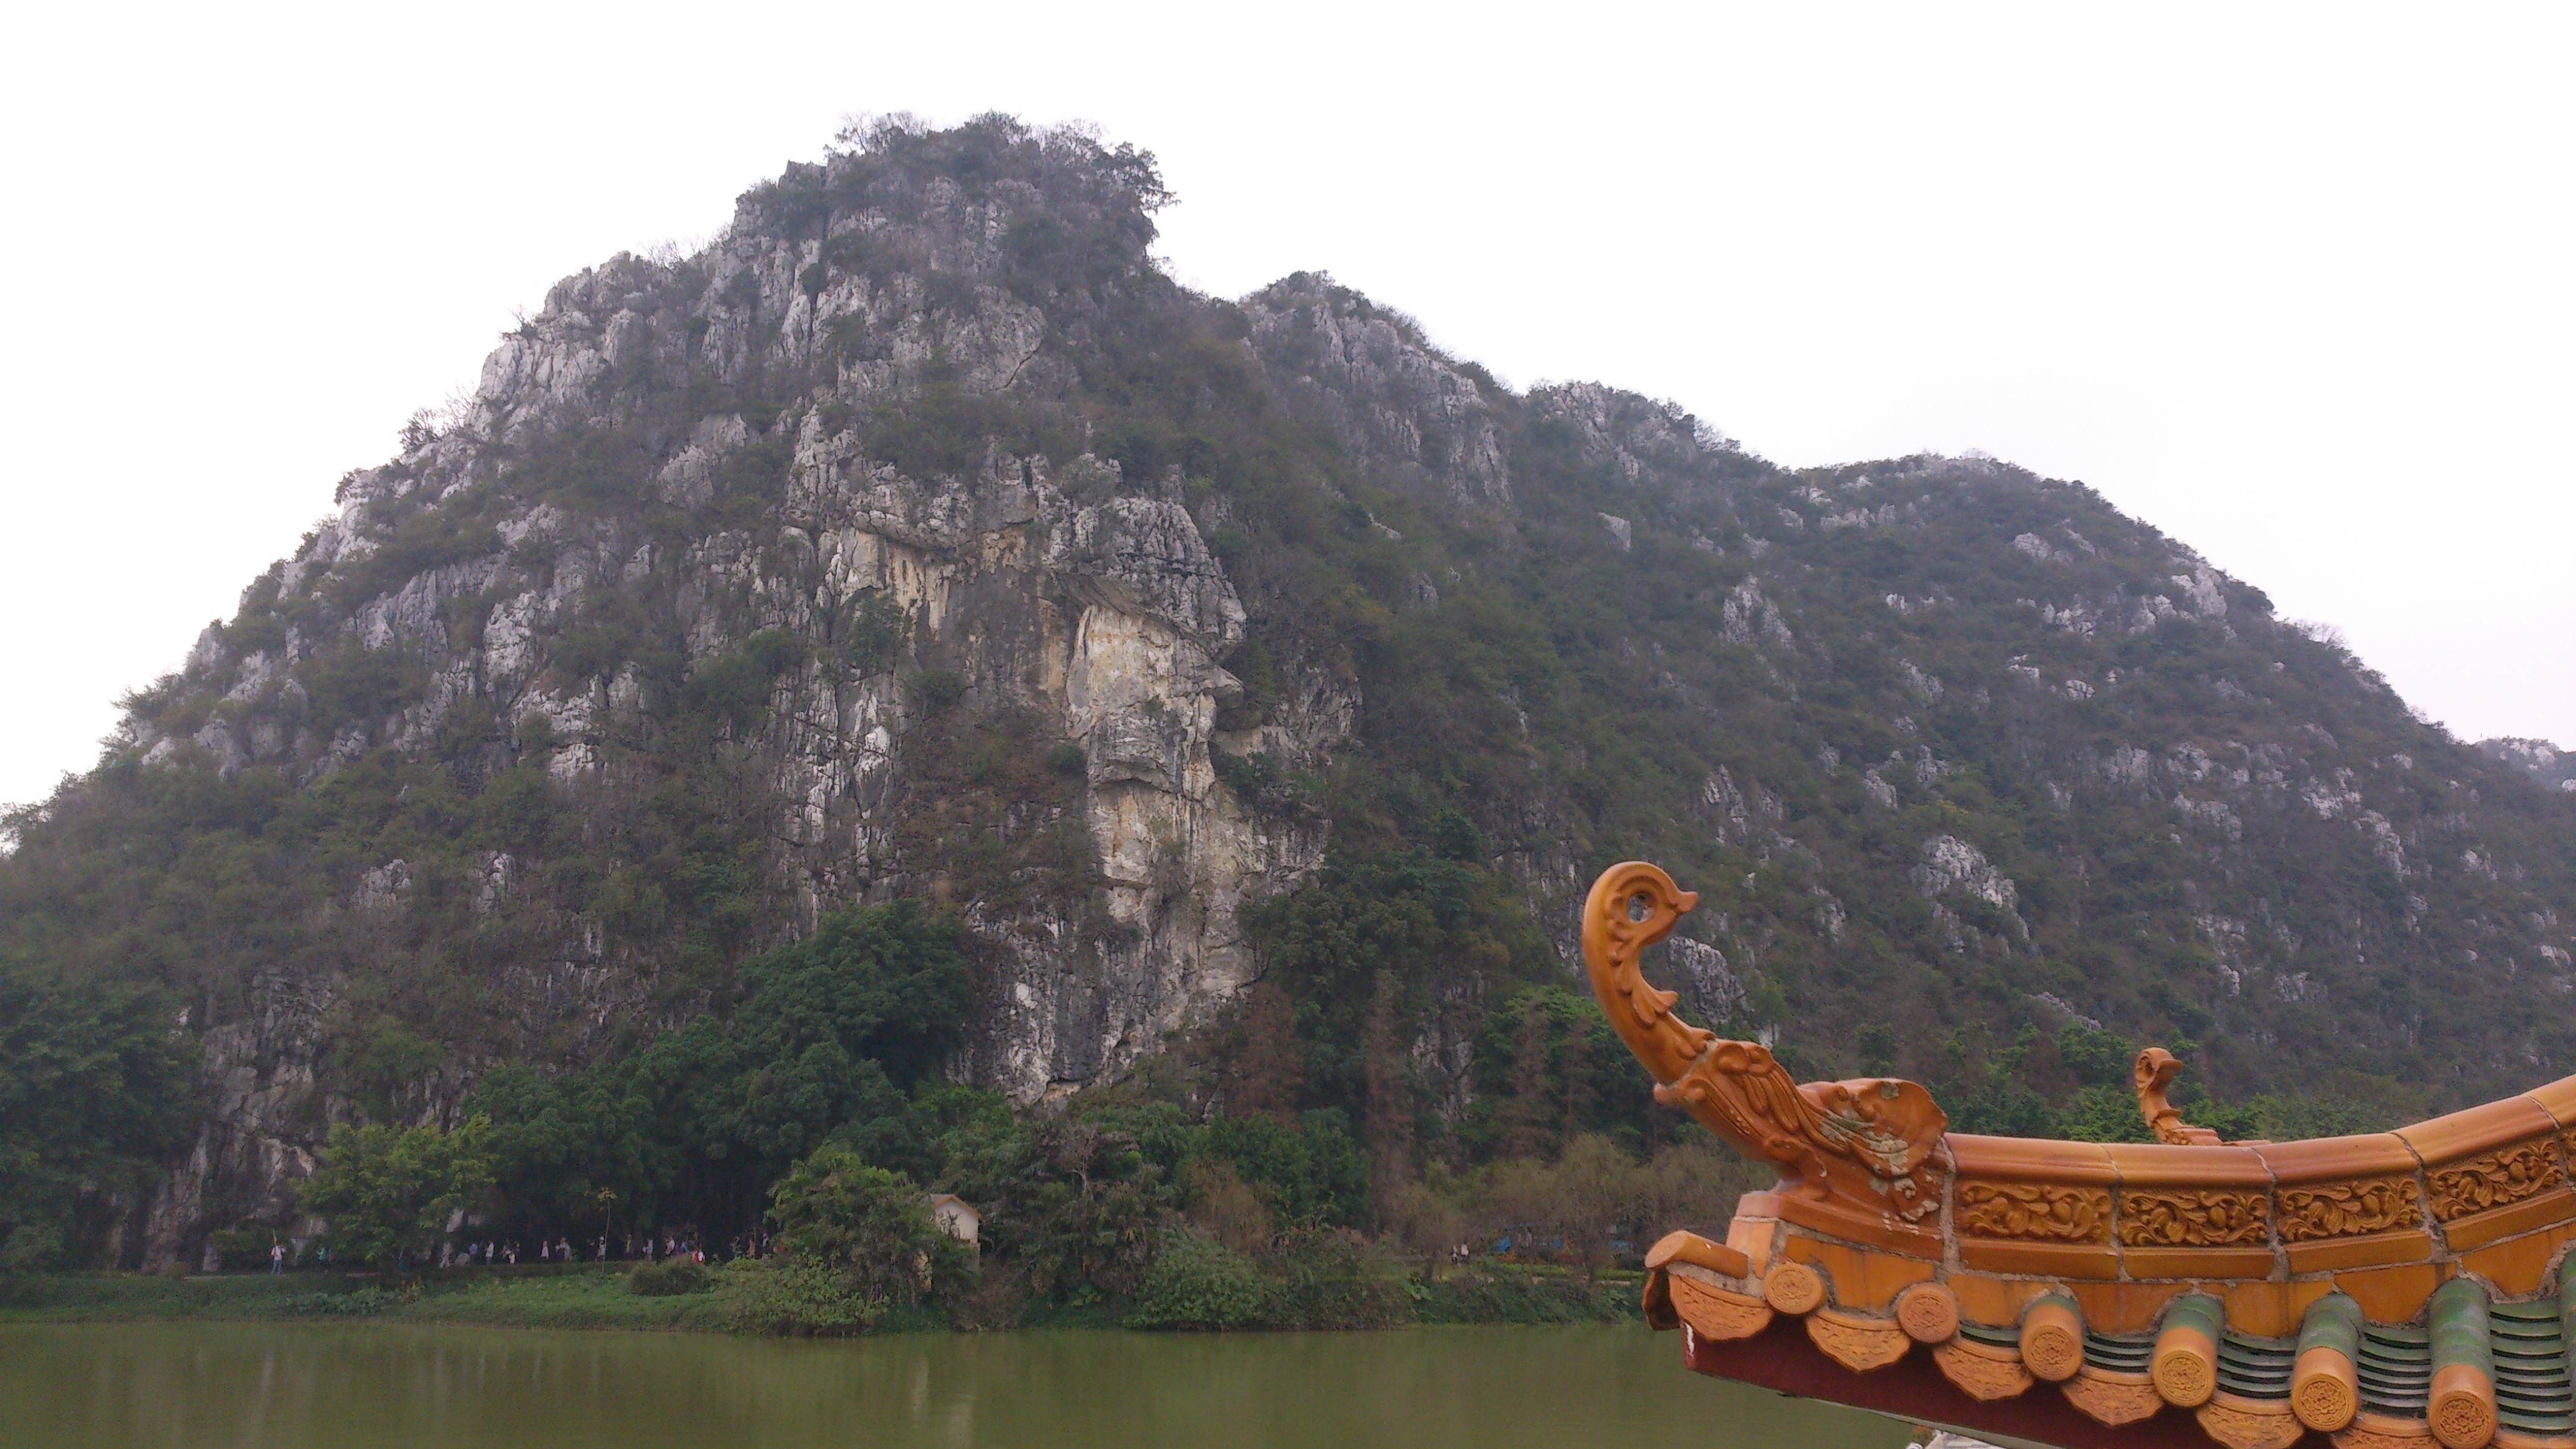
mountain, vehicle, gazebo, terrain, ecosystem, the outskirts